2009 G20 London summit

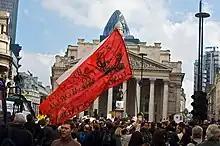
Protesters outside the Bank of England on 1 April 2009

The summit became the focus of protests from a number of disparate groups over various long standing and topical issues. These ranged from disquiet over economic policy, anger at the banking system and bankers remuneration and bonuses, the continued war on terror and concerns over climate change. Although the majority of the protests and protestors were peaceful, instances of violence and criminal damage led to the use of kettling to contain protestors.